Strike (1925 film)

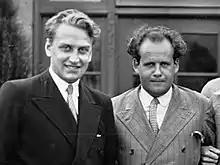
Co-writer Grigori Aleksandrov (left) with director Sergei Eisenstein (right)

Prior to "Strike", Eisenstein had primarily worked in experimental theatre, as a designer and director with the Proletcult Theatre. , head of the First Goskino factory, wanted to recruit Eisenstein to work in cinema, but Proletcult wanted to keep him. They negotiated and decided on a joint collaboration, a film cycle called "Towards Dictatorship of the Proletariat". The cycle was to be a historical panorama focused on lessons learned by the Russian working class during the pre-revolutionary period, through political activities such as strikes and underground publications. It had seven parts: "Geneva-Russia", "Underground", "May Day", "1905", "Strike", "Prison Riots and Escapes", and "October".